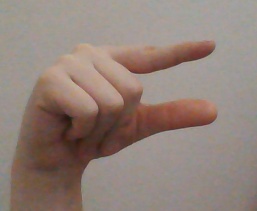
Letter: dal